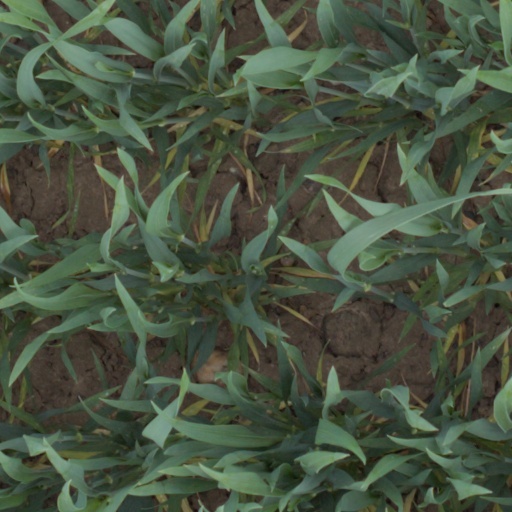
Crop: wheat